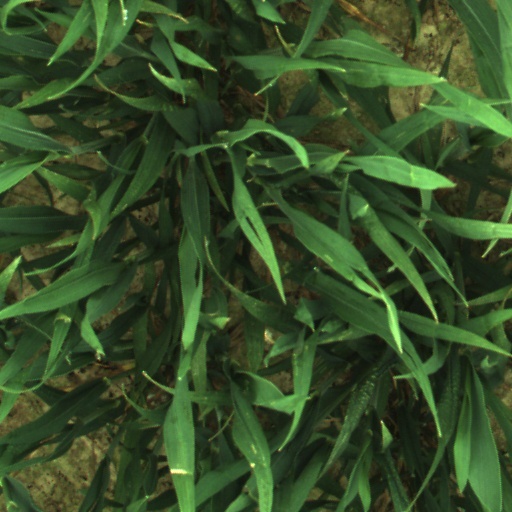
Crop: wheat